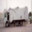
Label: truck